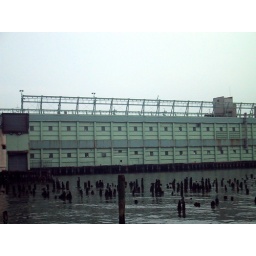
The green really popped against the white foggy sky